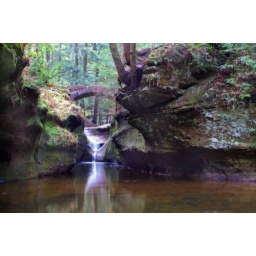
bridge over the devil's bath tub